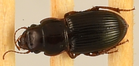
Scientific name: Cratacanthus dubius
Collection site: North Sterling NEON (STER), plot STER_032